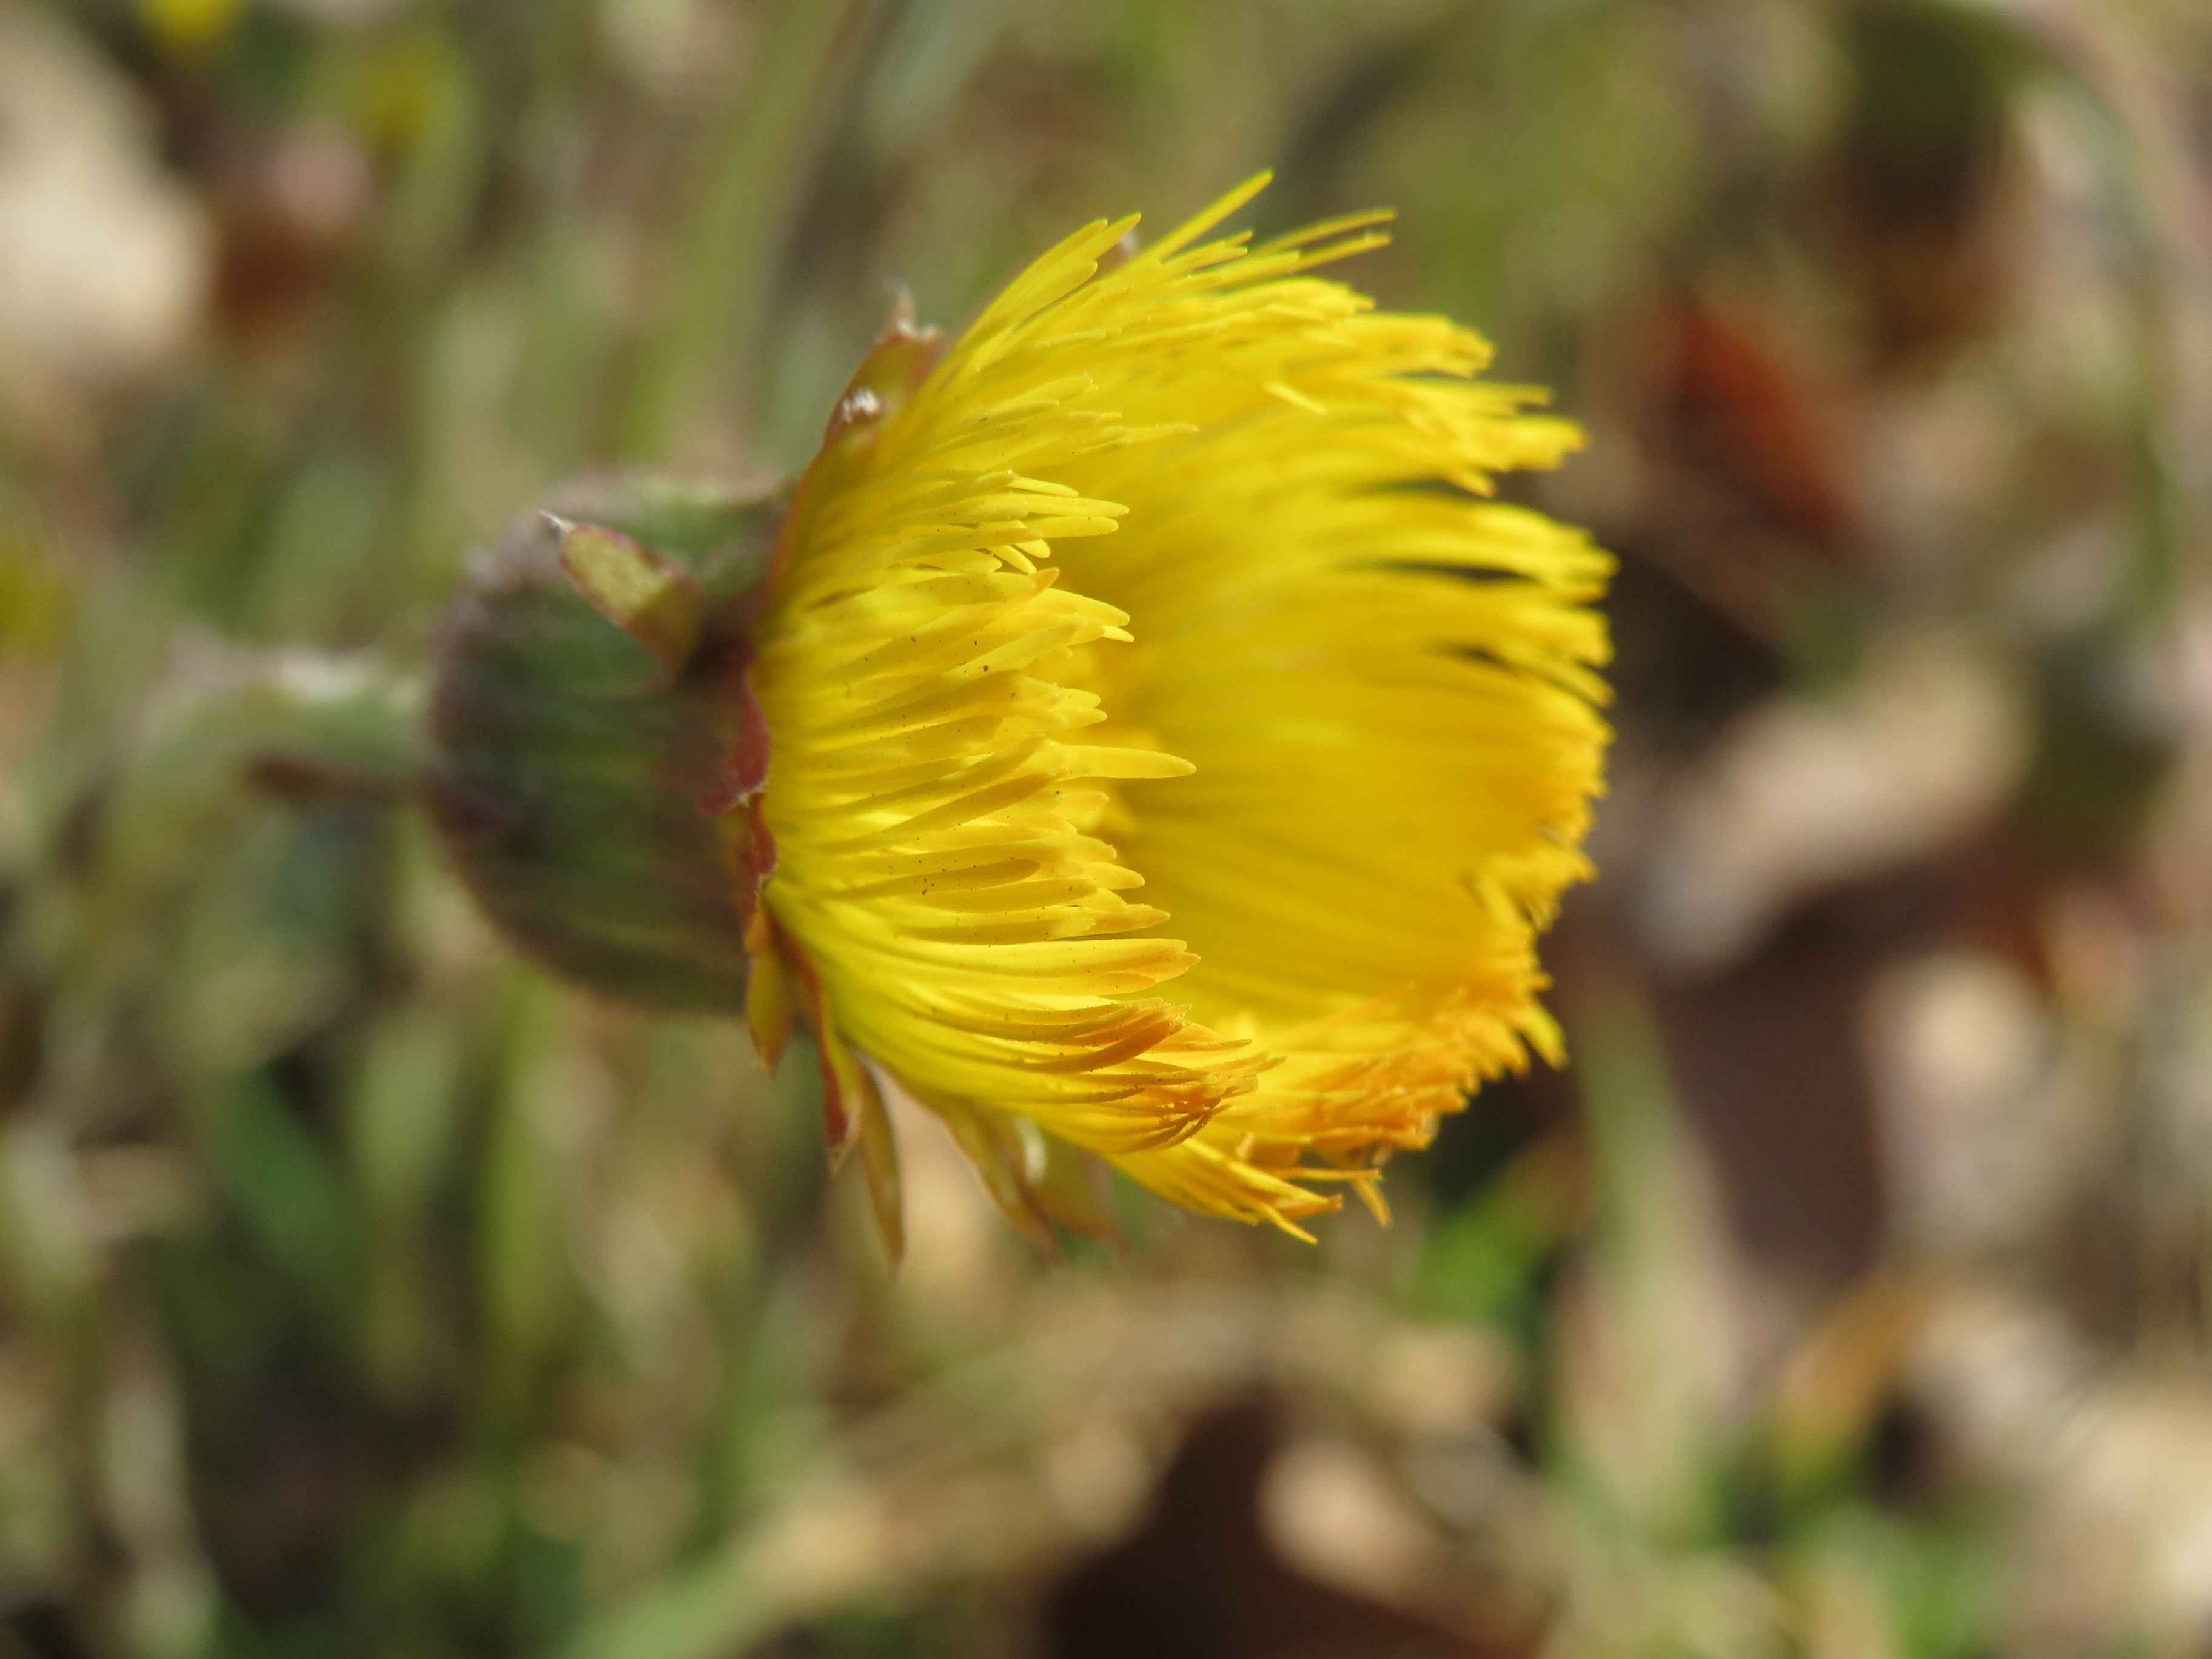
nature, blossom, plant, leaf, flower, petal, botany, yellow, flora, wildflower, close up, bud, species, nectar, macro photography, flowering plant, coltsfoot, daisy family, tussilago farfara, plant stem, land plant